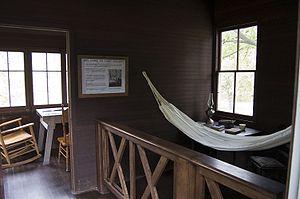
The Henry Ford, un National Historic Landmark depuis 1981 sous le nom d'« Edison Institute », est le plus grand musée couvert et à ciel ouvert des États-Unis. Il se situe dans la banlieue de Détroit, à Dearborn dans l'État du Michigan.